Casa Vigil

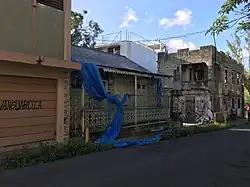
Casa Vigil in 2018

The Vigil House (Spanish: "Casa Vigil") is a historic late 19th-century residence located in the Pueblo barrio, the former administrative and historic center of the town of Río Piedras before it was incorporated into the municipality of San Juan, Puerto Rico. The house is notable for being highly representative of wooden dwellings of the Puerto Rican middle-class of the time before the trend of concrete constructions of the 20th century. The house today is located a block away from the University of Puerto Rico High School and two blocks away from the University of Puerto Rico, Río Piedras campus. Although it is abandoned today, it is one of the best-preserved vernacular houses ("casa criolla") in Río Piedras and it was added to the National Register of Historic Places in 2018.